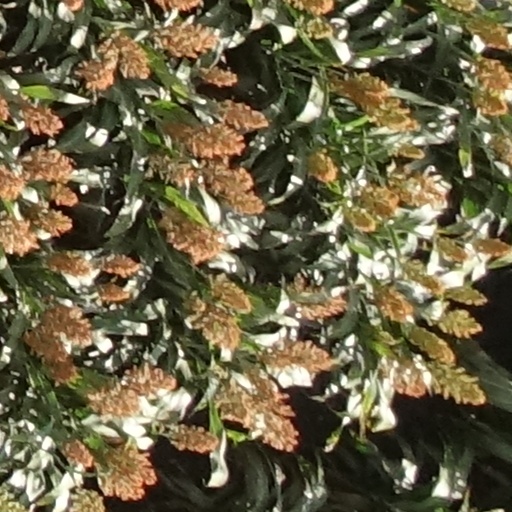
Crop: sorghum